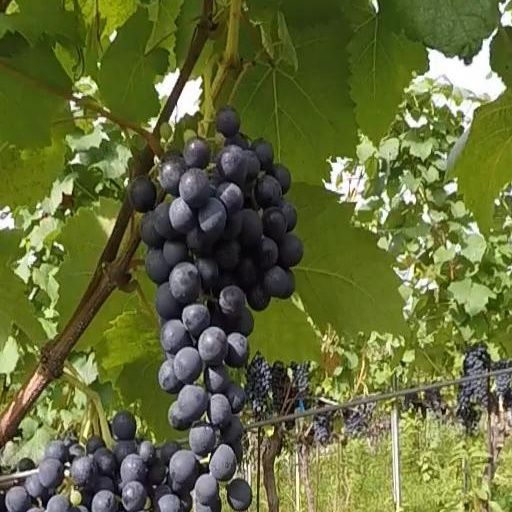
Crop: grape